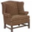
Label: chair